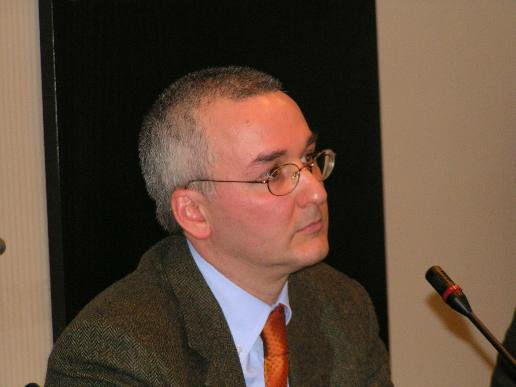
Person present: Yes